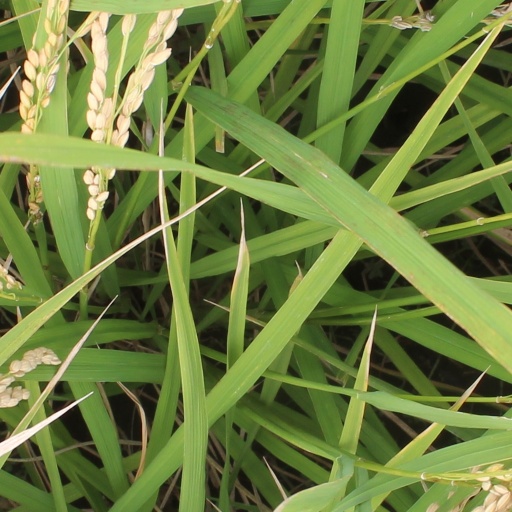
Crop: rice